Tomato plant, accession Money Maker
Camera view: horizontal (90 deg, fisheye); turntable rotation: 270 degrees
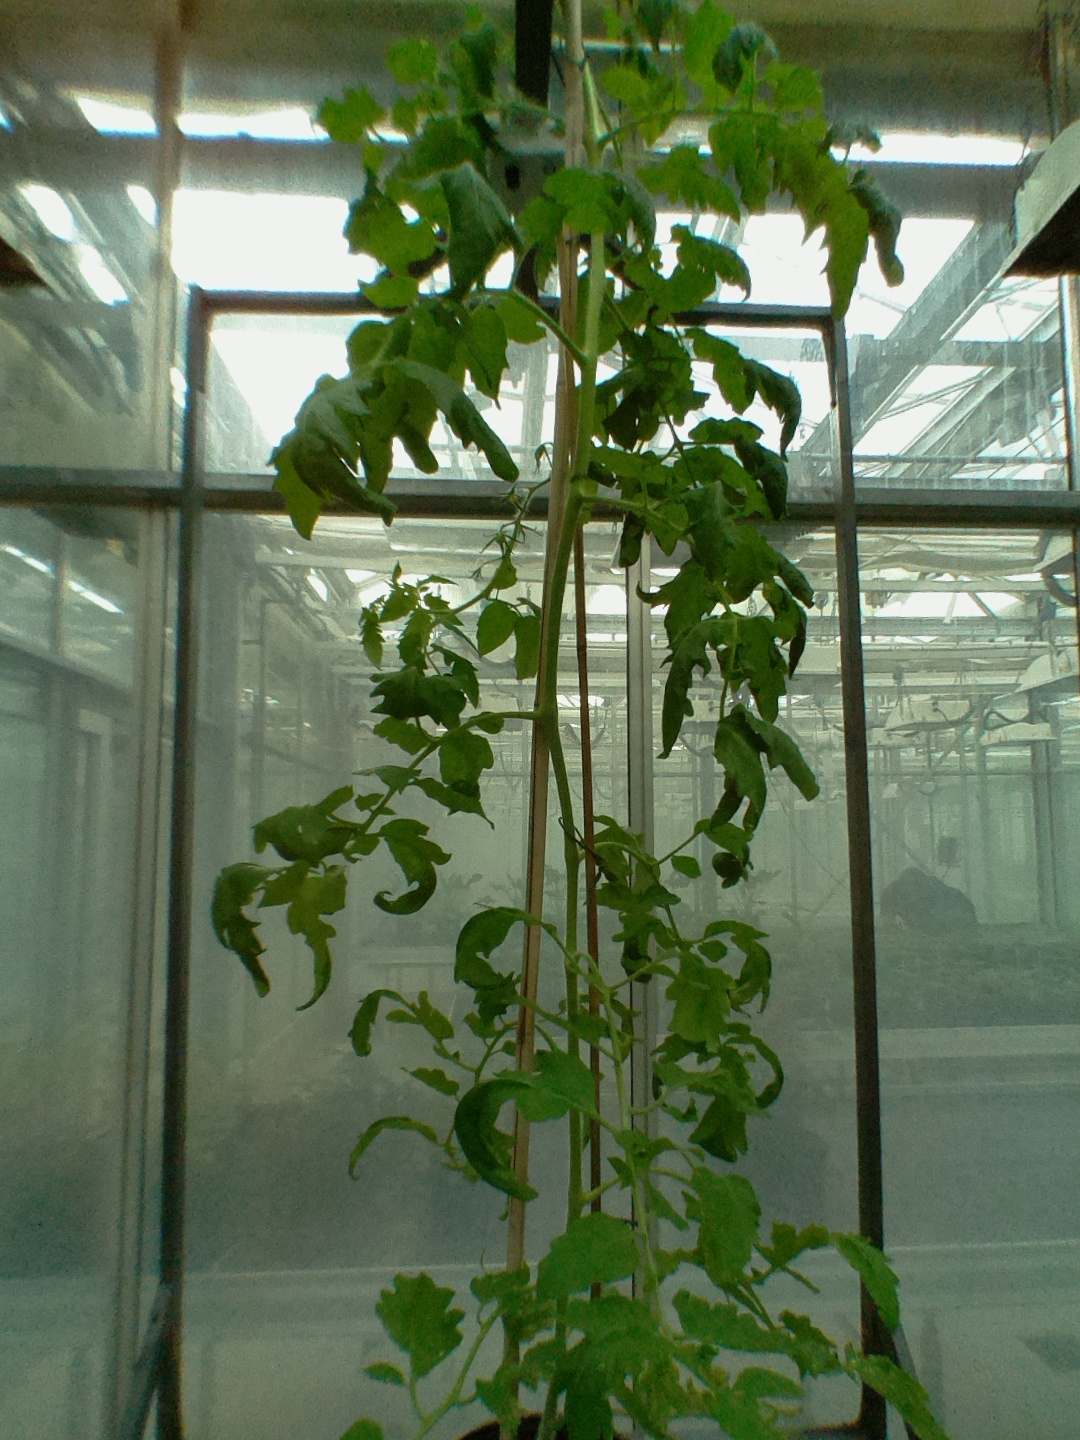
BBCH growth stage 70: Fruits at the main stem or branches visibles